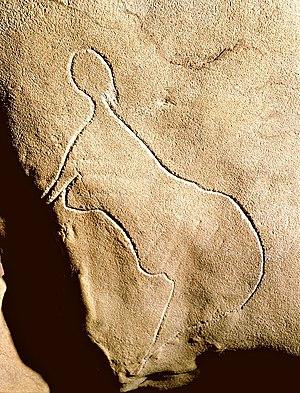
Le Gravettien est un faciès culturel préhistorique appartenant au Paléolithique supérieur européen, caractérisé par son industrie lithique. Il doit son nom au site de La Gravette, situé sur la commune de Bayac, en Dordogne.